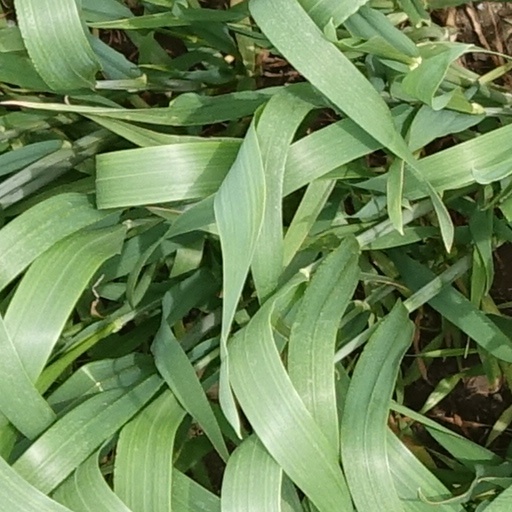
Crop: wheat